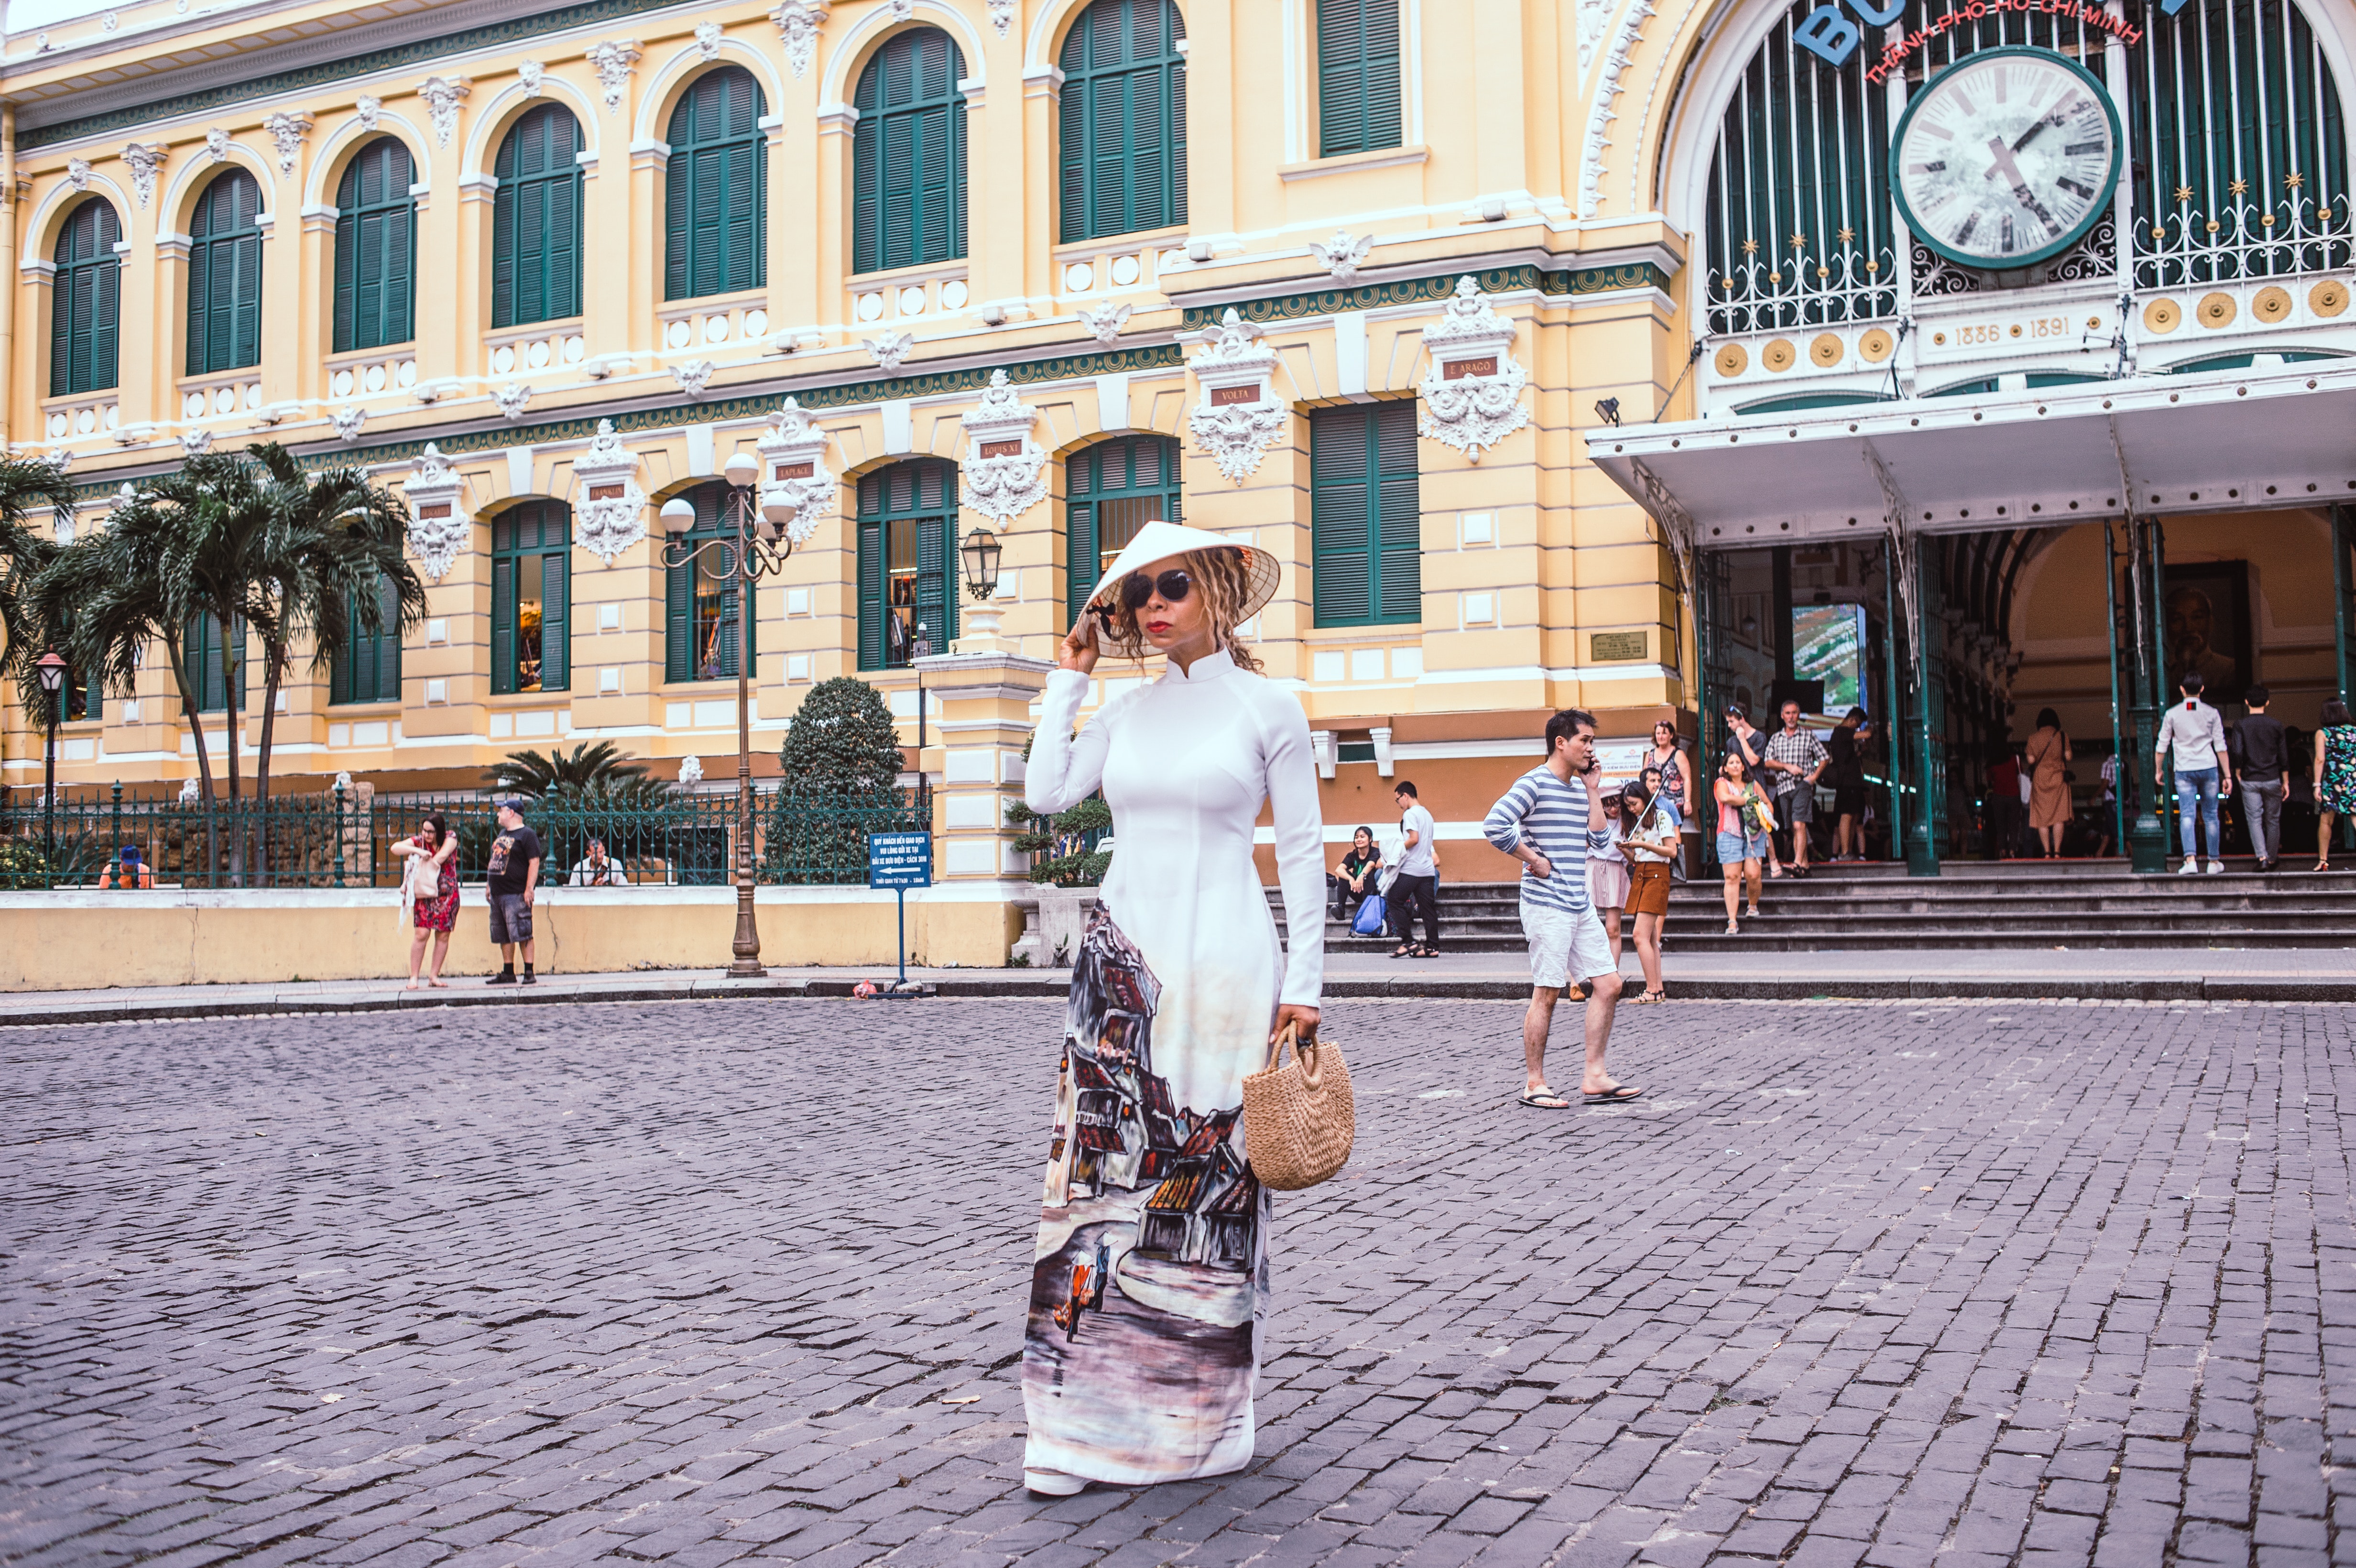
photograph, public space, town, snapshot, tourism, town square, vacation, street, city, plaza, architecture, photography, building, leisure, street performance, travel, street fashion, tourist attraction